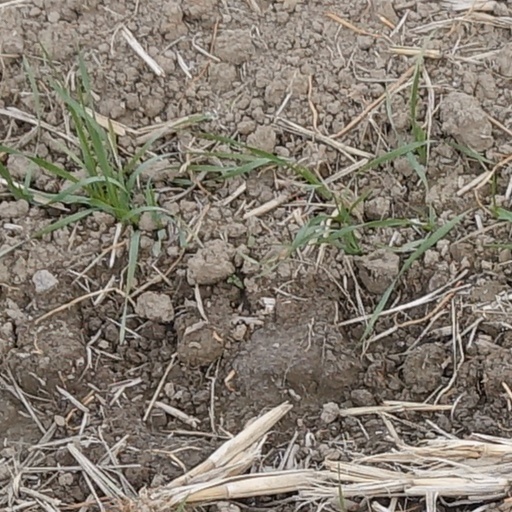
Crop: wheat